British Rail Class 105

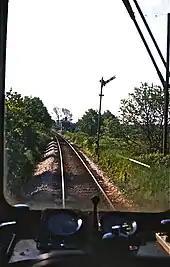
1978 view towards Bures from Class 105 approaching Sudbury

The Class 105 DMUs were used chiefly on Eastern Region services around Hull, Lincolnshire, East Anglia and local services to/from . Units initially designated to work on the former Midland and Great Northern Joint Railway lines were moved to services from London King's Cross upon the closure of the M&GN joint lines in 1959. Units were also used on the London Midland Region and in Scotland, particularly in Aberdeenshire. The closure of many of these lines in the 1960s resulted in their dispersal throughout Great Britain, notably to Tyseley depot near Birmingham. The electrification of the lines from London King's Cross and the introduction of the Class 313 EMUs in 1976 led to the withdrawal of many Cravens units.